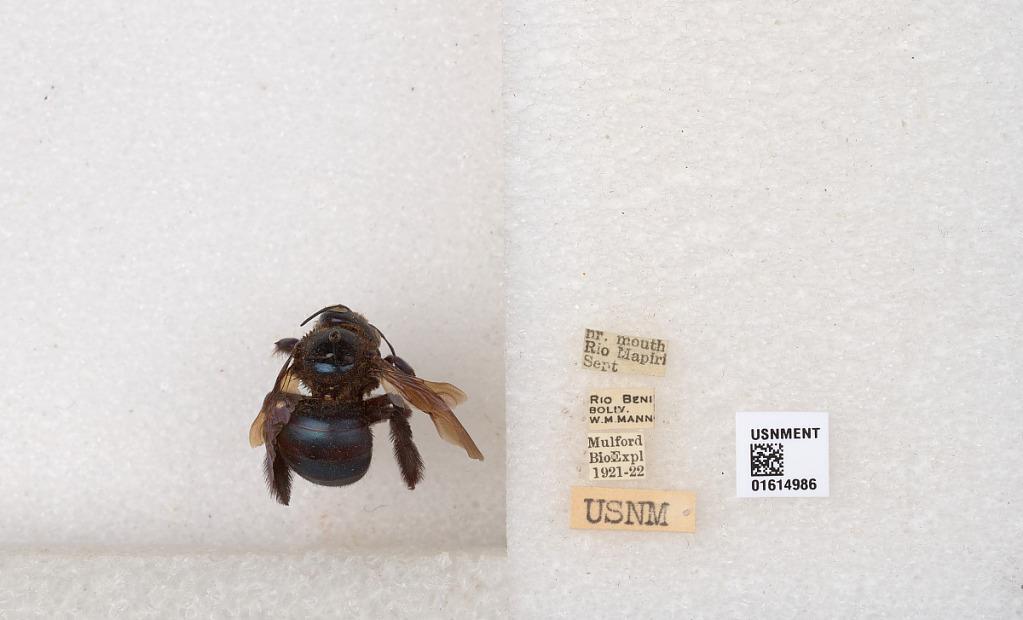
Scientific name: Xylocopa